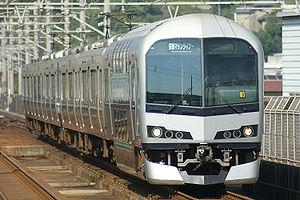
La ligne Yosan est une ligne ferroviaire de la compagnie JR Shikoku située sur la côte nord-ouest de l'île de Shikoku au Japon. Elle relie la gare de Takamatsu dans la préfecture de Kagawa à la gare d'Uwajima dans la préfecture d'Ehime.
La ligne Seto-Ōhashi est une ligne ferroviaire située dans les préfectures de Okayama et Kagawa au Japon. Elle relie la gare d'Okayama à la gare de Takamatsu en empruntant le grand pont de Seto.